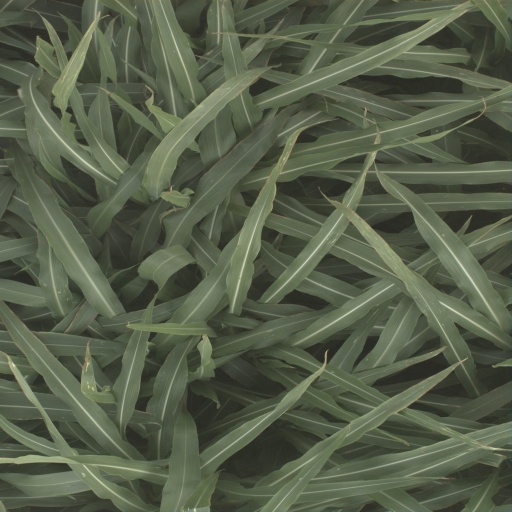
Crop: sorghum